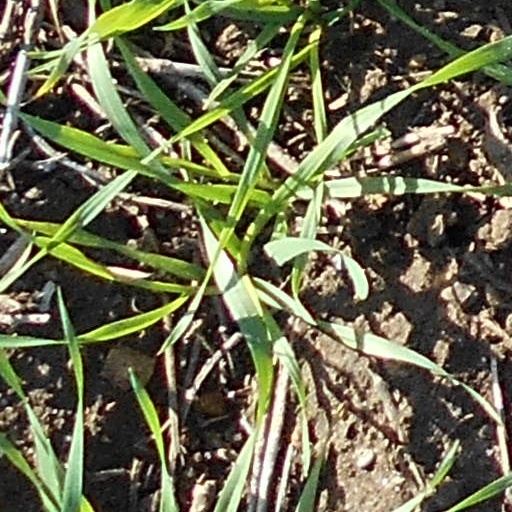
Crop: wheat